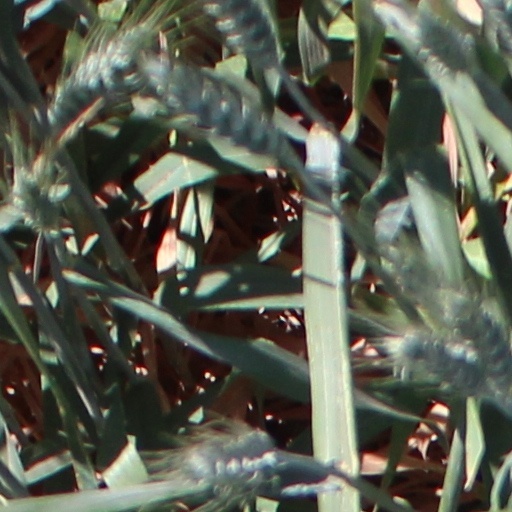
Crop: wheat